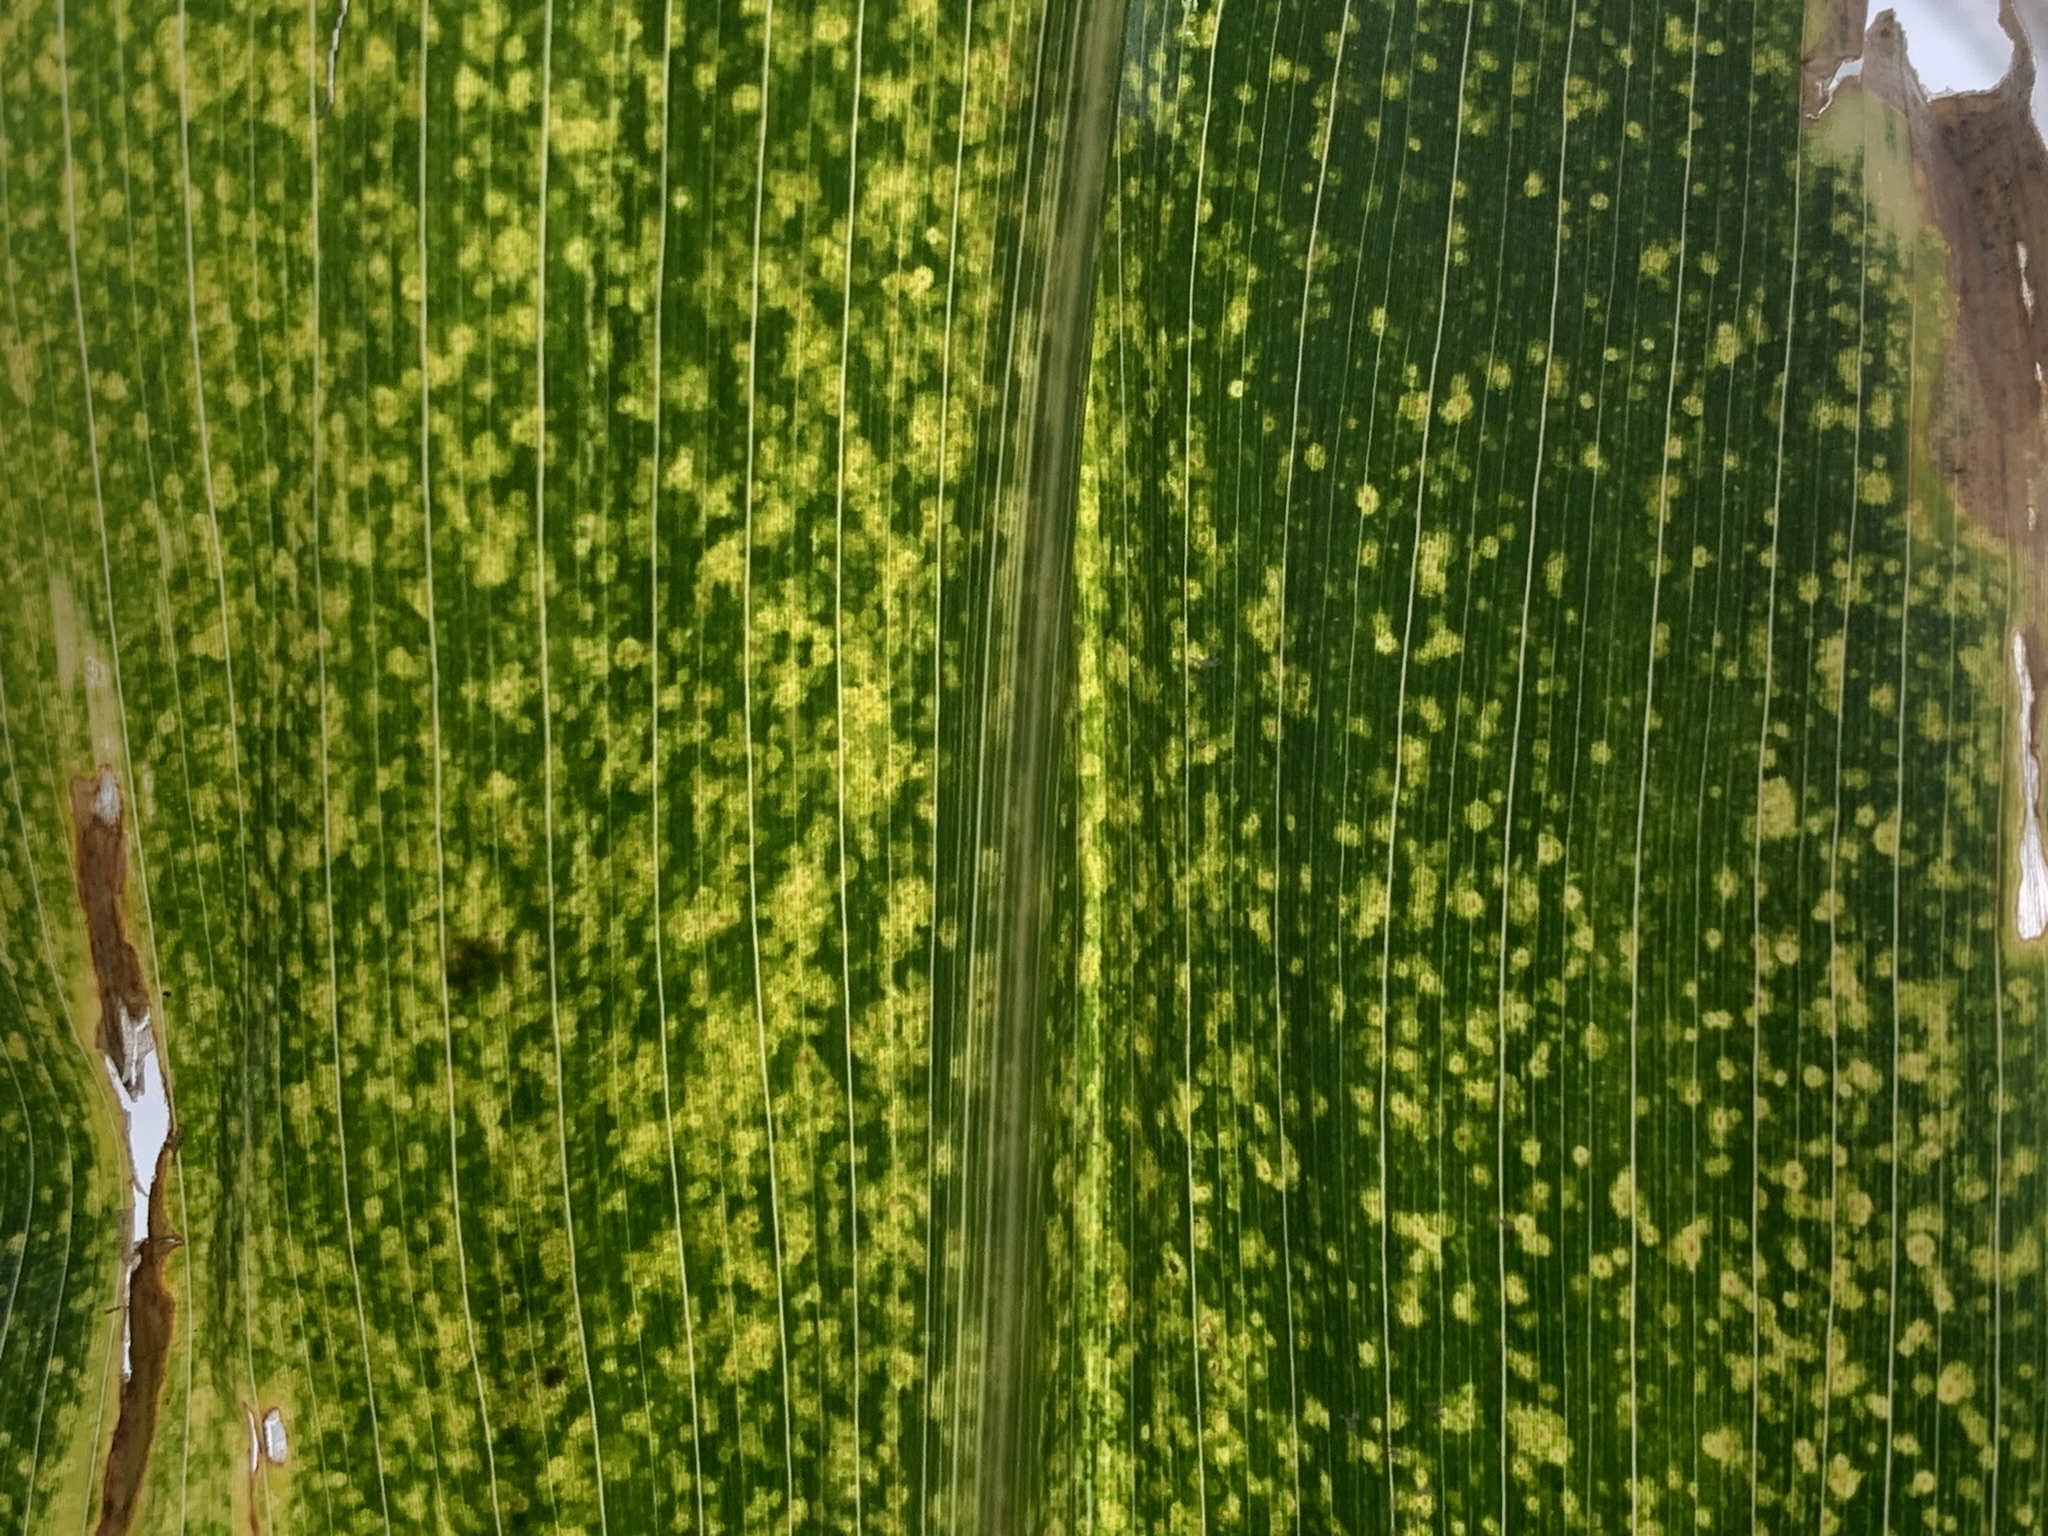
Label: MLN